John Goode (Virginia politician)

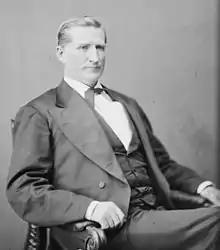
John Goode Jr. between 1865 and 1880

John Goode Jr. (May 27, 1829 – July 14, 1909) was a Virginia attorney and Democratic politician. He served in both the United States Congress and the Confederate Congress, and was a colonel in the Confederate Army. He was Solicitor General of the United States during the presidency of Grover Cleveland. He was known as "the grand old man of Virginia".